Question: Please indicate a possible affordance area of the bench that can be used for lying on
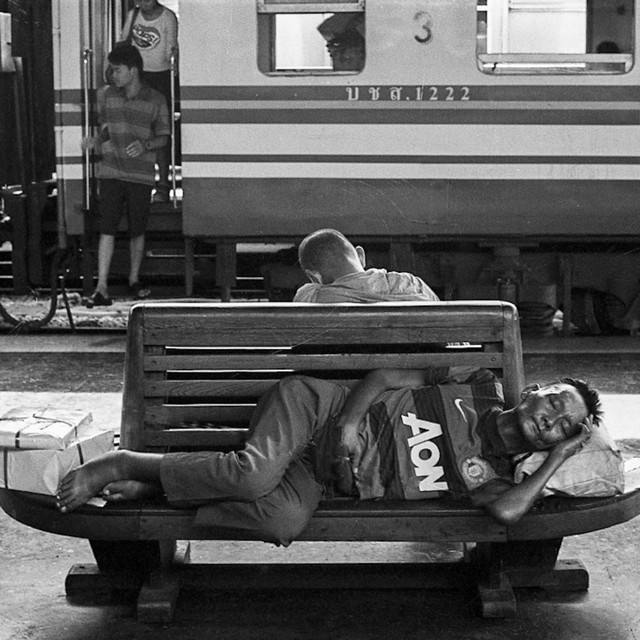
Answer: [3.014, 445.086, 637.991, 540.534]